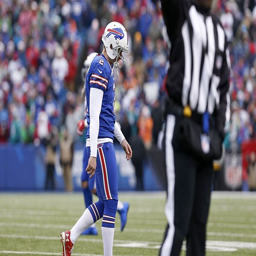
american football player reacts after missing a field goal during the first half against sports team .